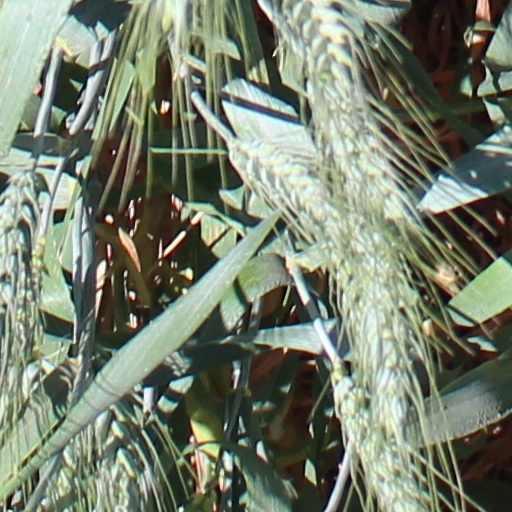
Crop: wheat